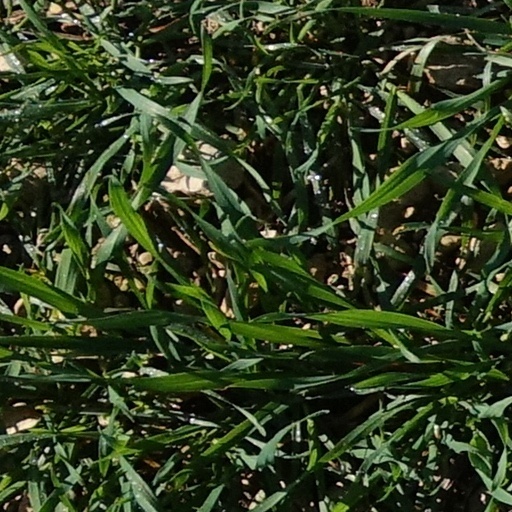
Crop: wheat